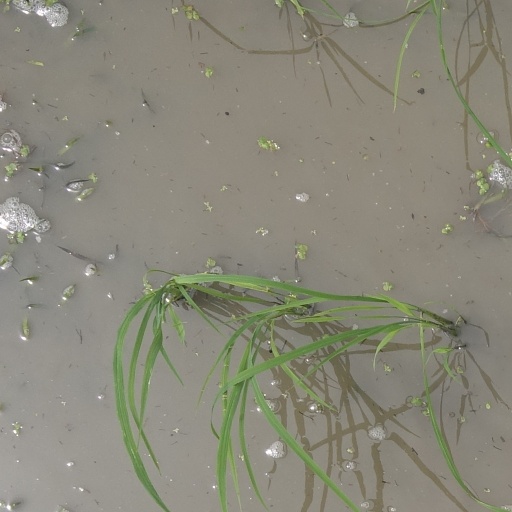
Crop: rice